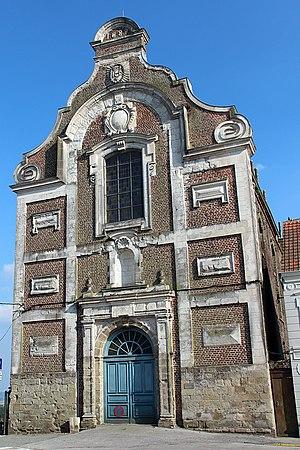
Façade occidentale de la chapelle de l’Ancien Collège des Jésuites (1687), œuvre réalisée suivant le plan du frère architecte Cornely Verbessum rue Notre-Dame à Cassel (département du Nord, France).